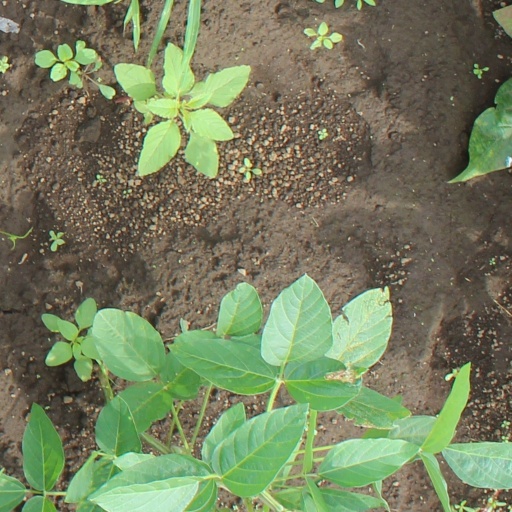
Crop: soybean